Timothy Reed House

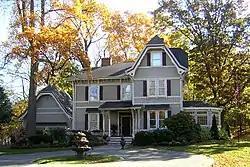

The Timothy Reed House is a historic house at 284 Adams Street in Quincy, Massachusetts. This two-story wood-frame house was built in the 1870s by Timothy Reed, a Boston-based leather merchant. It is the city's finest Stick style house, with bargeboard gable decoration, and alternating sections of horizontal and vertical siding, set off by trim bands. Its gable ends are truncated, the eaves are lined with brackets, and the front porch has a low turned balustrade and posts with large brackets.